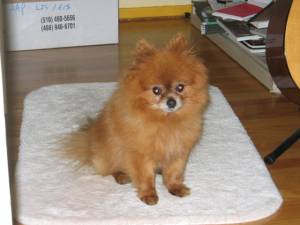
Animal: dog
Breed: pomeranian